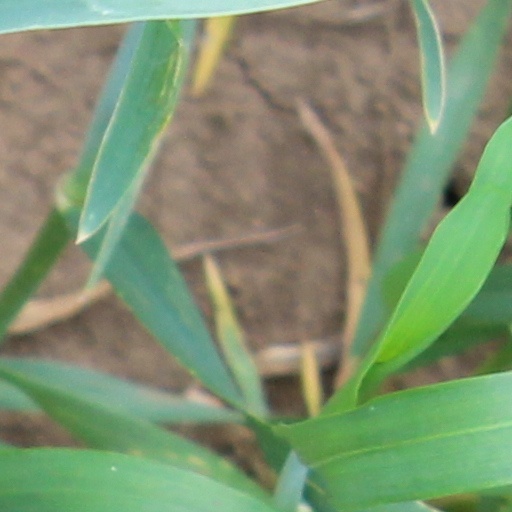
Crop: wheat